Aleksandar Vulin

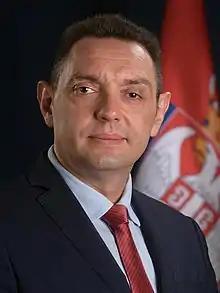
Vulin in 2019

Aleksandar Vulin (born 2 October 1972) is a Serbian politician and lawyer who served as Deputy Prime Minister of Serbia from 2024 to 2025. He served as the director of the Security Intelligence Agency (BIA) from 1 December 2022 until 3 November 2023. Additionally, he previously served as director of the Office for Kosovo and Metohija from 2012 to 2013, minister without portfolio in charge of Kosovo and Metohija from 2013 to 2014, minister of labour, employment, veteran and social policy from 2014 to 2017, minister of defence from 2017 to 2020, and as minister of internal affairs from 2020 to 2022. He has been called "man of Moscow".